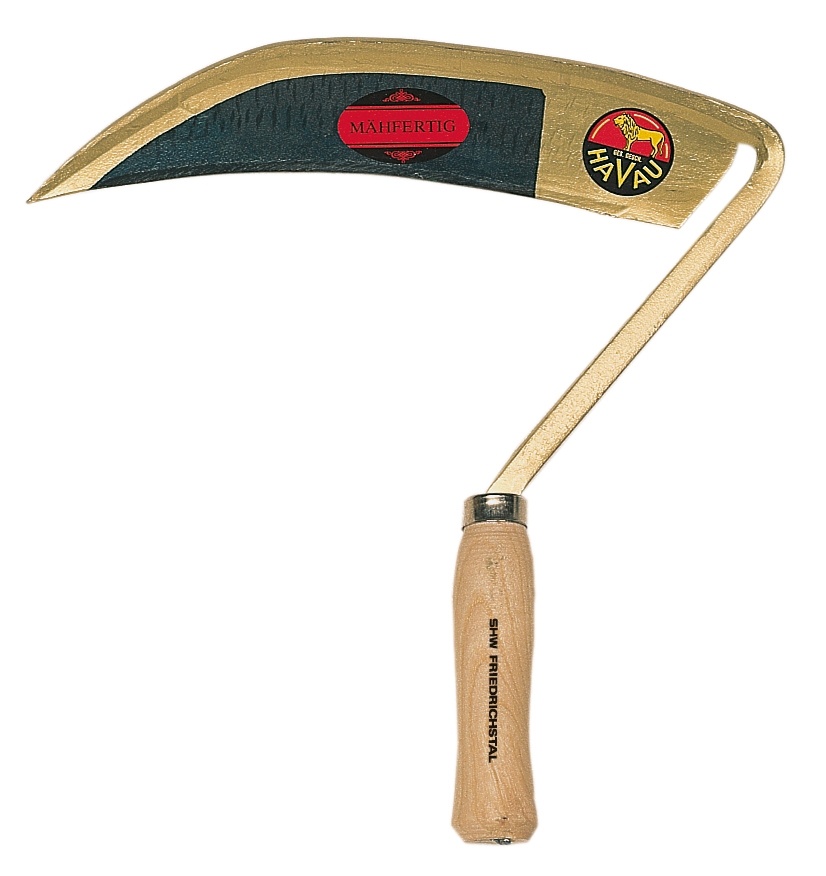
SHW Scythe Sickle
SHW Scythe Sickle. Ideal for thinning out new plantings or removing bushes between trees - this scythe is a must for every garden lover. The fully forged and hammered scythe is sharpened and ready for mowing; it does come with a cutting guard for your protection. The weight is approximately 1 pound ; balanced for precise and easy cuts. Dimensions: Length: 13 inches, Width: 13 inches, Height: 2.25 inches; Weight: 14 ounces Note: The color of the product is black.
Brand: SHW
Category: Home & Garden > Lawn & Garden > Gardening > Gardening Tools > Gardening Sickles & Machetes > Gardening Sickles